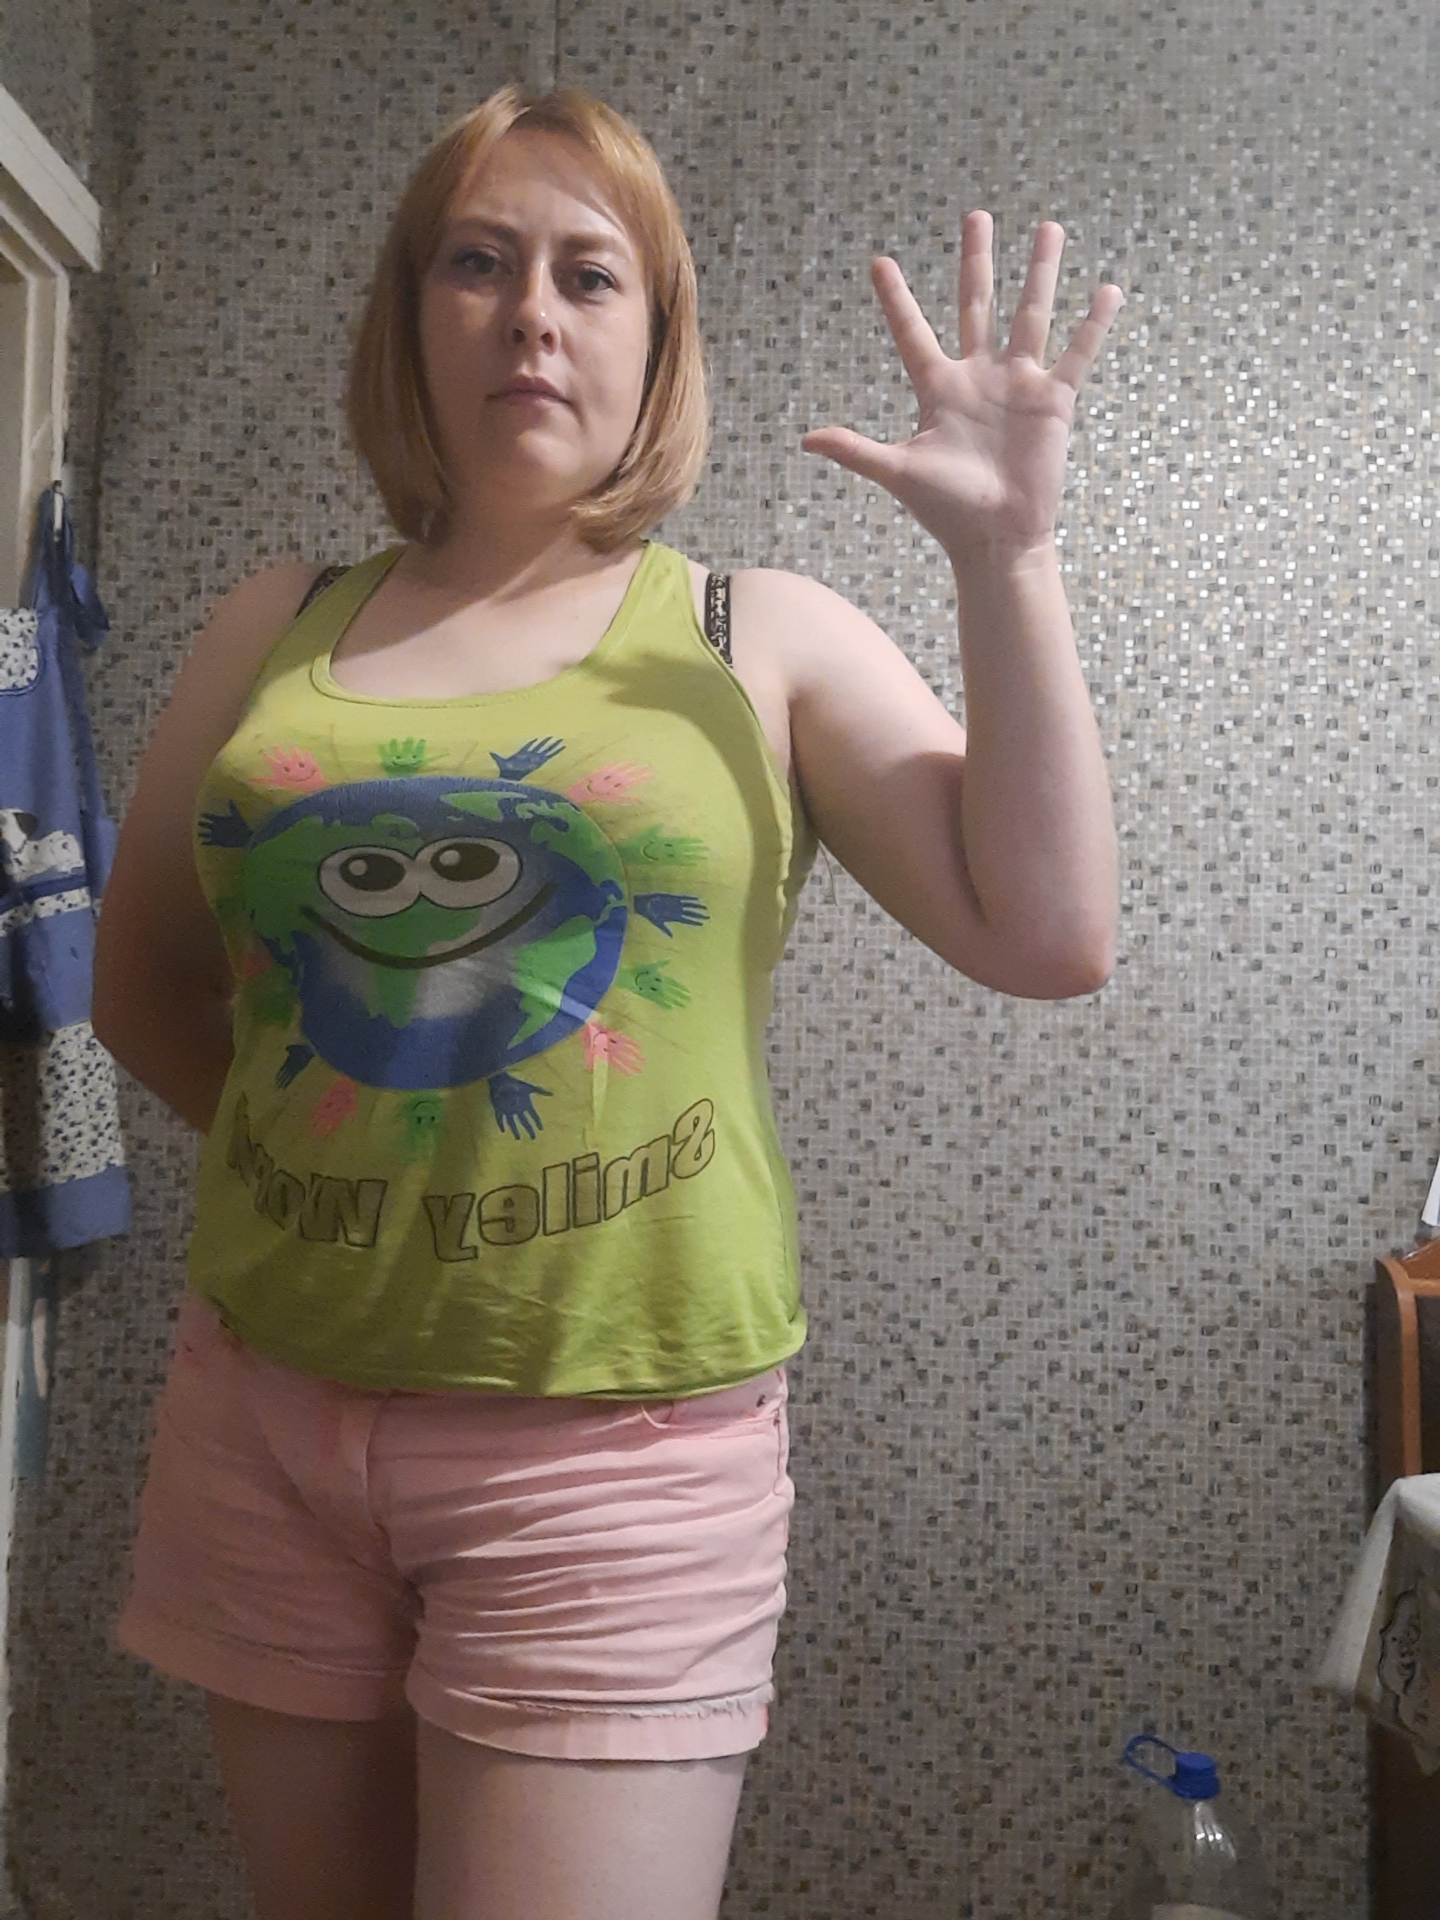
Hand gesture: palm